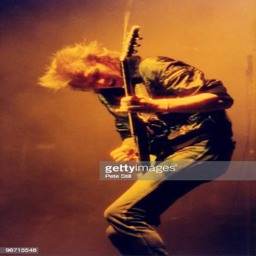
hard rock artist performs on stage